Delgo

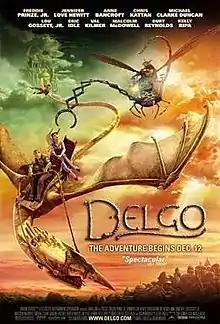
Theatrical release poster

Delgo is a 2008 American animated fantasy adventure film directed by Marc F. Adler and Jason Maurer, written by Scott Biear, Patrick J. Cowan, Carl Dream, and Jennifer A. Jones. The film stars Freddie Prinze Jr., Jennifer Love Hewitt, Anne Bancroft, Chris Kattan, Louis Gossett Jr., Burt Reynolds, Eric Idle, Michael Clarke Duncan, Kelly Ripa, Val Kilmer, and Malcolm McDowell with narration by Sally Kellerman. It was the final film for Bancroft and John Vernon, who both died three years before its release, and was dedicated to the former.